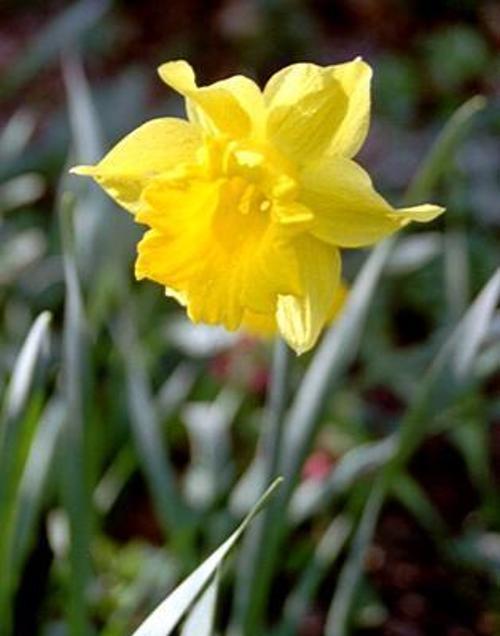
Label: daffodil